John N. Hungerford

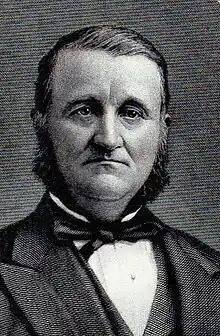
John Newton Hungerford's friend and banking partner George W. Patterson Jr.

Patterson graduated from Dartmouth College in 1848. Like Hungerford, he was involved in a fraternity, Psi Upsilon (Zeta Chapter). After graduation, he read law for two years with a Buffalo attorney and then formed a partnership, Waters & Patterson, that made tools such as shovels and hoes. Manufacturing was a tough and grimy business in comparison to banking, where you spent most of the day at a desk counting currency and calculating figures.